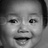
Emotion: happy